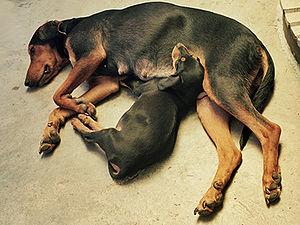
Le chien courant de Transylvanie, également appelé brachet hongrois ou chien courant hongrois, est une race de chiens originaire de Transylvanie, trouvé en Hongrie et Roumanie, considérée comme hongroise par la Fédération cynologique internationale. C'est un chien courant de taille moyenne, à la robe noire et feu. Il s'agit d'un chien de chasse employé comme chien courant pour la chasse au renard, au lièvre, au cerf et au sanglier.